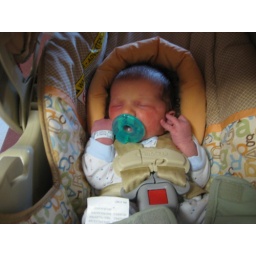
in seat at hospital ready to go home